2021 Masters (snooker)

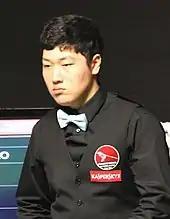
Yan Bingtao (pictured), making his Masters debut at the event, defeated John Higgins 10–8 in the final.

The final was played on 17 January as the best-of-19 frames held over two sessions, refereed by Paul Collier. Higgins had not appeared in the final of the event since he last won the Masters in 2006, whilst Yan was appearing in his first Triple Crown final. Yan took the opening frame of the final, with a break of 66; Higgins won the next. Frame three featured a missed pot on the by Higgins, who won the fourth to tie the match at 2–2. Higgins took the next two frames, including a break of 98, before Yan made a break of 97 in frame seven. Higgins won frame eight, the final of the first session, to lead 5–3 with a break of 52. Steve Davis referred to Yan as "naive", saying he needed a "flying start and get his tail up" to win the match in the second session.